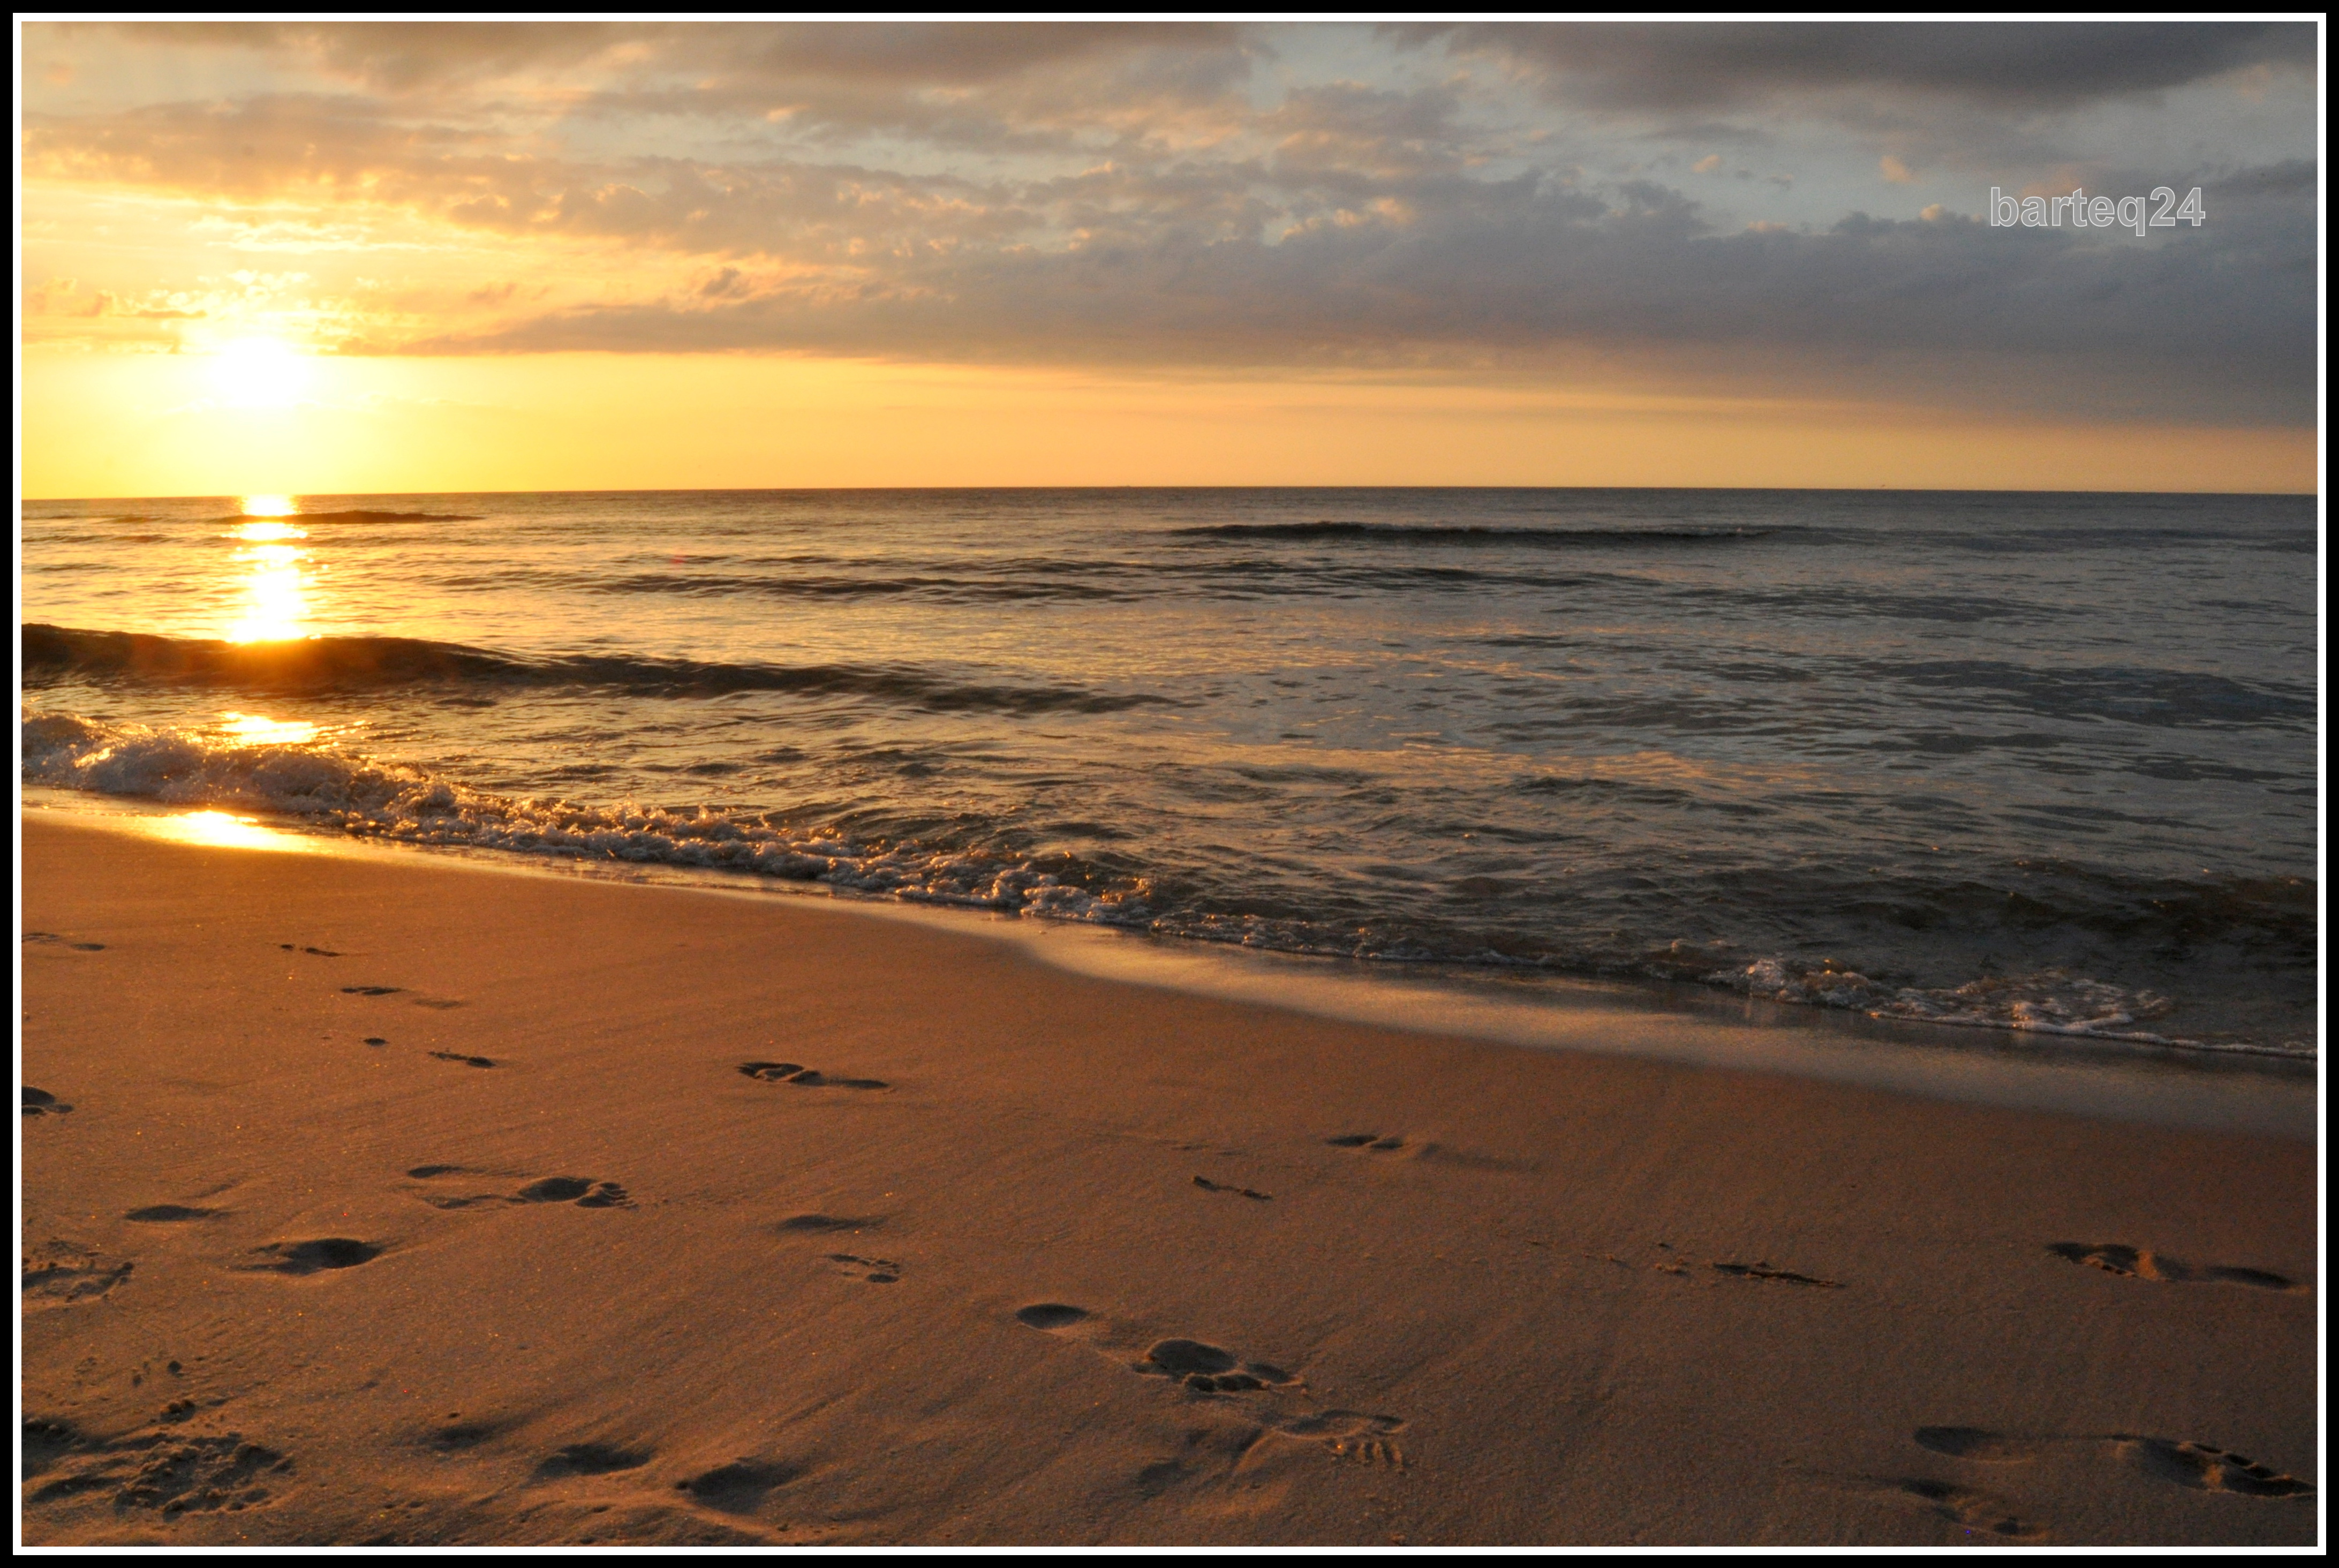
beach, sea, coast, sand, ocean, horizon, sun, sunrise, sunset, sunlight, morning, shore, wave, dawn, dusk, europe, material, body of water, poland, europa, polska, pomerania, pomorze, karwia, w adys awowo, wind wave